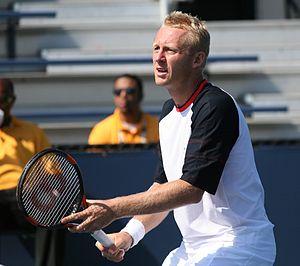
Leoš Friedl, né le 1ᵉʳ janvier 1977 à Jindřichův Hradec, est un joueur de tennis tchèque, professionnel de 1997 à 2011.